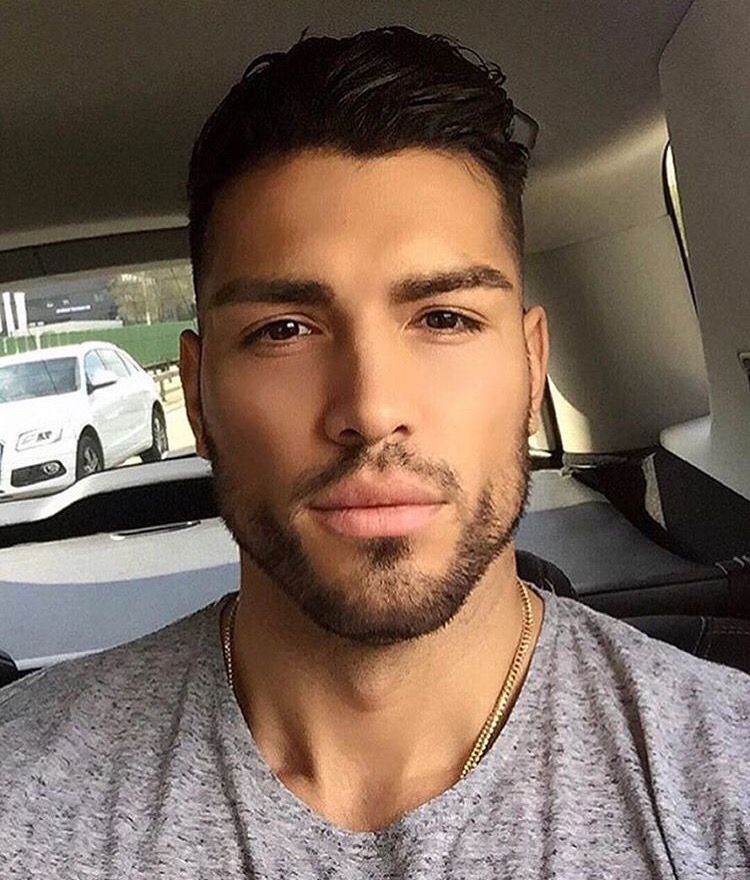
Gender: men